Music of Senegal

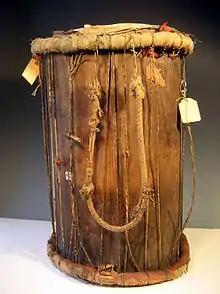
A 19th century junjung of Sine.

Senegal's music is best known abroad due to the popularity of mbalax, a development of conservative music from different ethnic groups and "sabar" drumming popularized internationally by Youssou N'Dour.